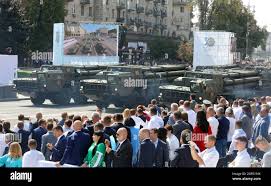
Label: BM-30